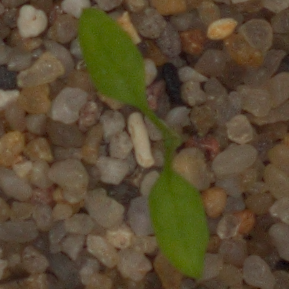
Label: common_chickweed